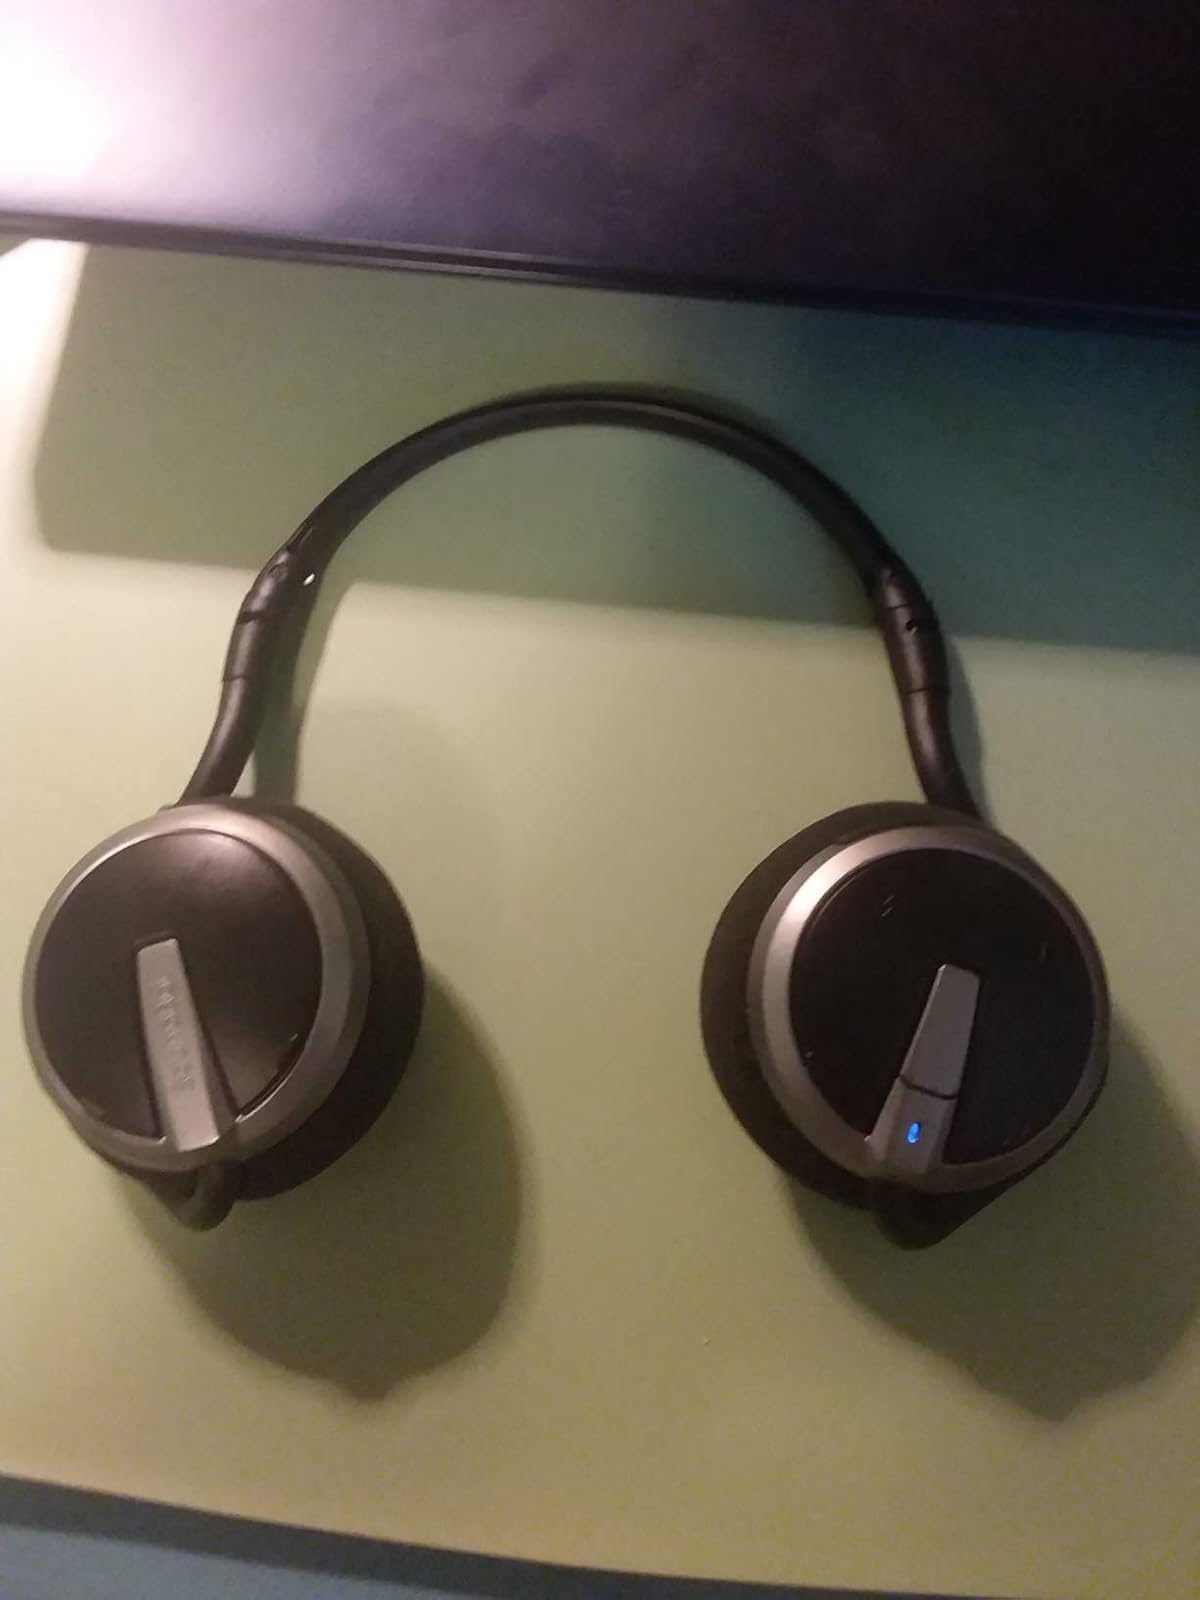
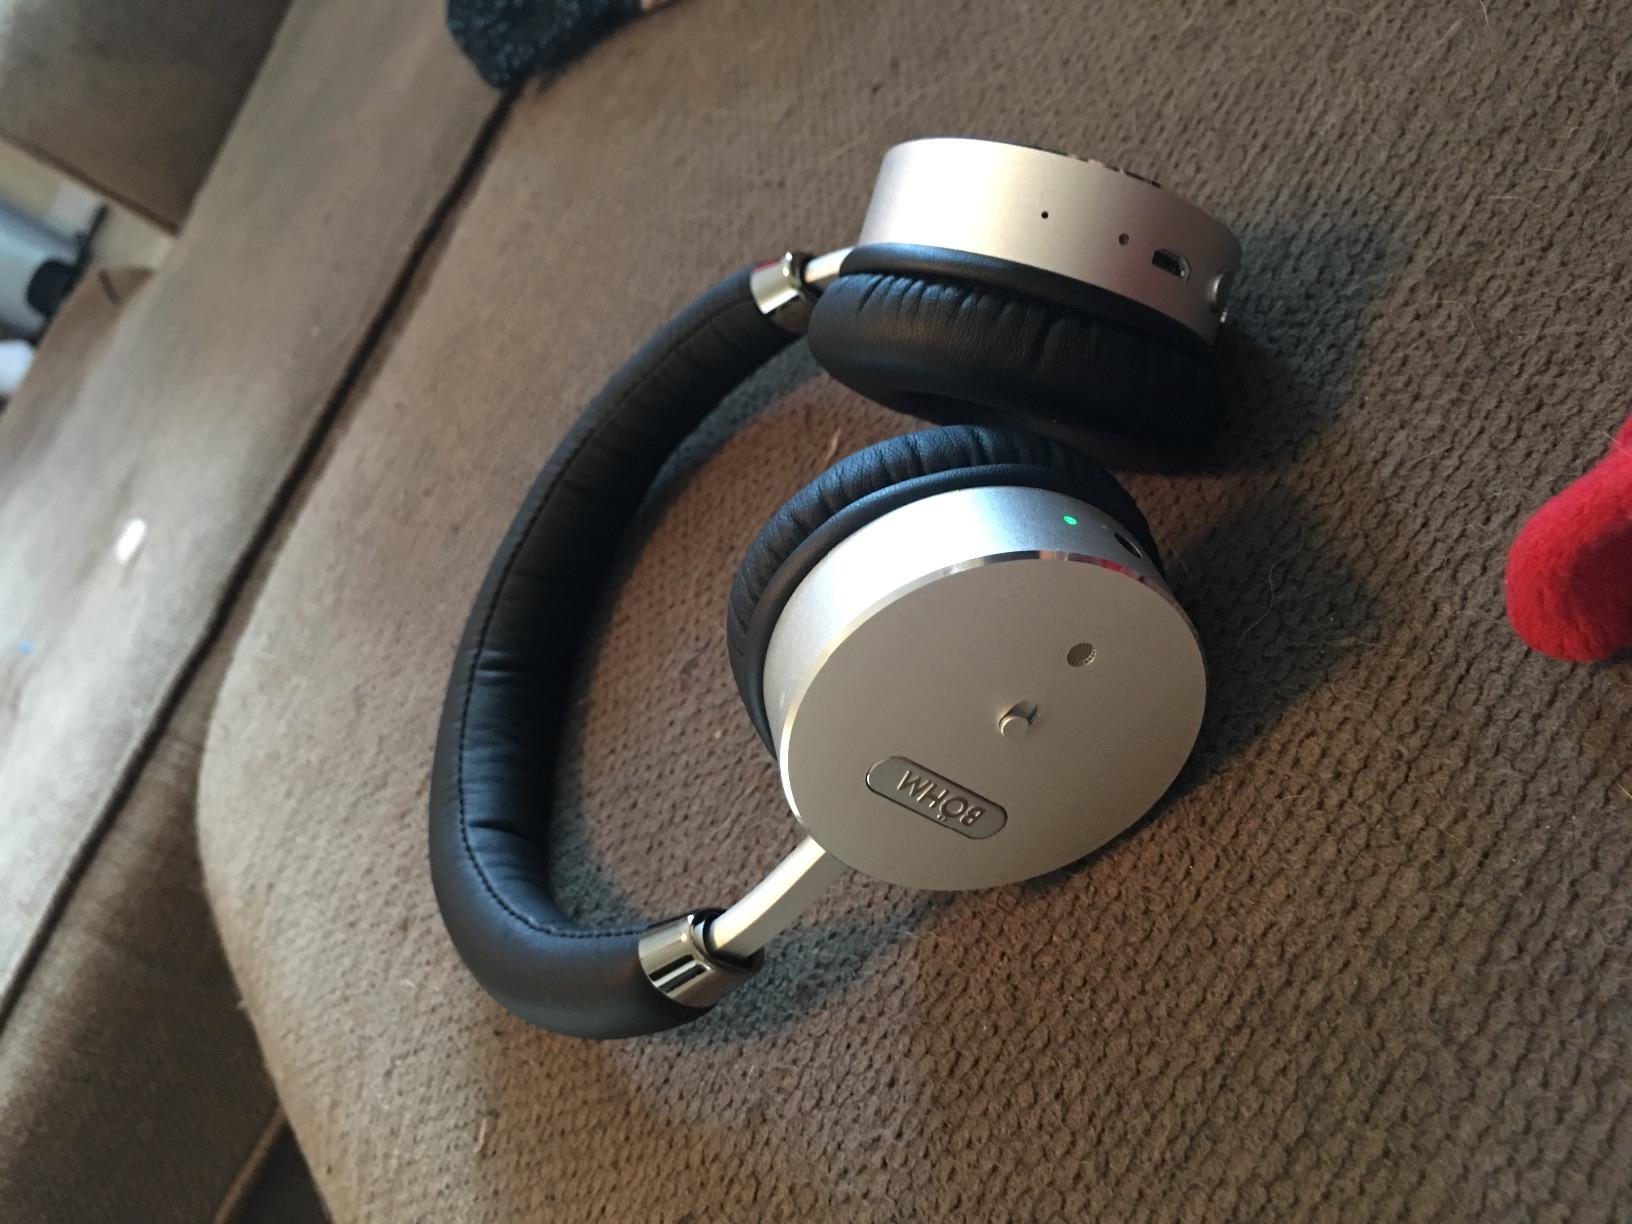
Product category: headphones
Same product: no